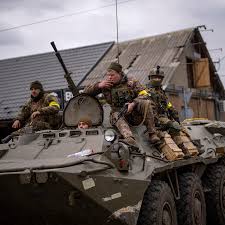
Label: BTR